Amos Bronson Alcott

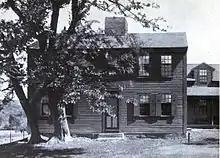
Alcott and Charles Lane founded "Fruitlands" in 1843.

Lane and Alcott collaborated on a major expansion of their educational theories into a Utopian society. Alcott, however, was still in debt and could not purchase the land needed for their planned community. In a letter, Lane wrote, "I do not see anyone to act the money part but myself." In May 1843, he purchased a farm in Harvard, Massachusetts. Up front, he paid $1,500 of the total $1,800 value of the property; the rest was meant to be paid by the Alcotts over a two-year period. They moved to the farm on June 1 and optimistically named it "Fruitlands" with only ten old apple trees on the property. In July, Alcott announced their plans in "The Dial": "We have made an arrangement with the proprietor of an estate of about a hundred acres, which liberates this tract from human ownership".